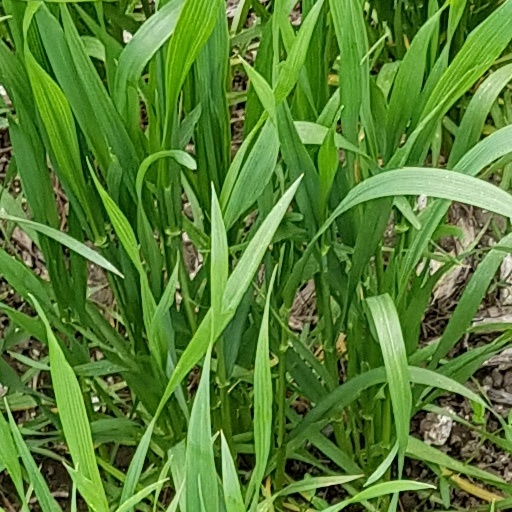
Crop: wheat